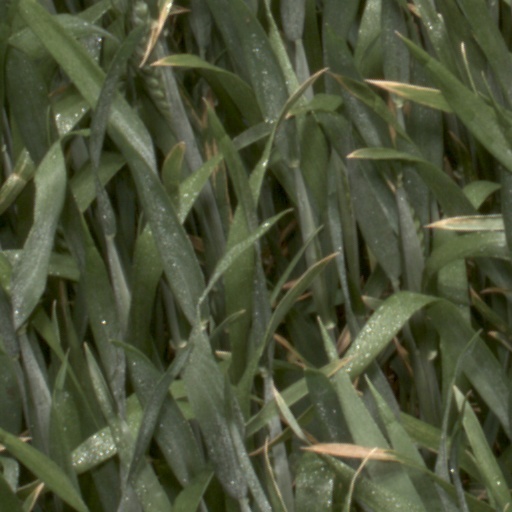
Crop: wheat